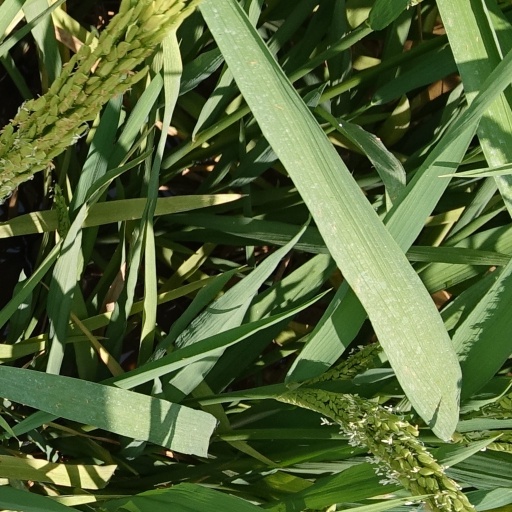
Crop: rice